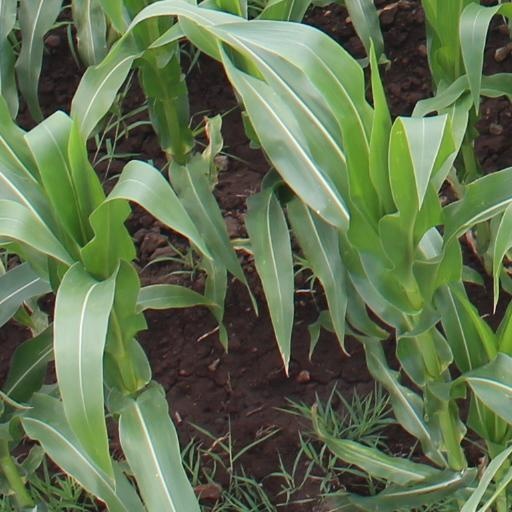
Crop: maize; corn